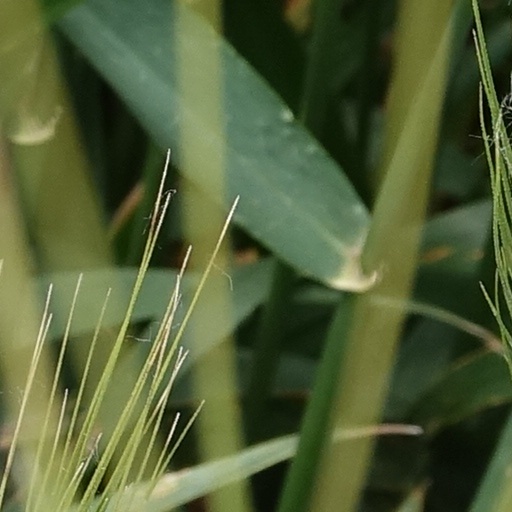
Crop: wheat